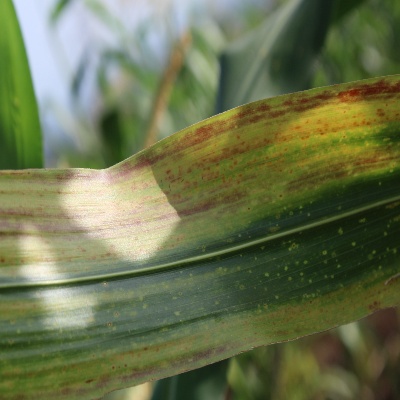
Crop: Maize
Condition: leaf spot